Duck Key

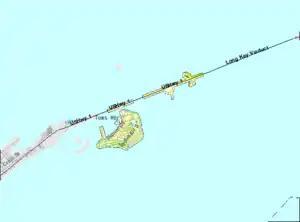
Map of the CDP of Duck Key, Florida showing boundaries

The key was the site of a salt manufacturing operation in the 1820s & 1830s. Occupation of the island ceased after the Labor Day Hurricane of 1935 and did not resume until the key was connected to the highway by a causeway in 1953. J.W. Norie, in his Piloting Directions for the Gulf of Florida, The Bahama Bank & Islands (1828) states: "Duck Key - Some two miles (3 km) long, low, rocky, & covered with mangroves; some small patches of good land with a little timber. This island formerly saltworks but they were transferred latterly to Key West, owned by Mr. Howe, who is also possessor of this Key." Hawk's Cay Resort is currently located here, and the island is sometimes known by that name. Noted Michigan Senate leader, Emil Lockwood, retired in Duck Key, where he served in many civic and political capacities until his death in 2002.